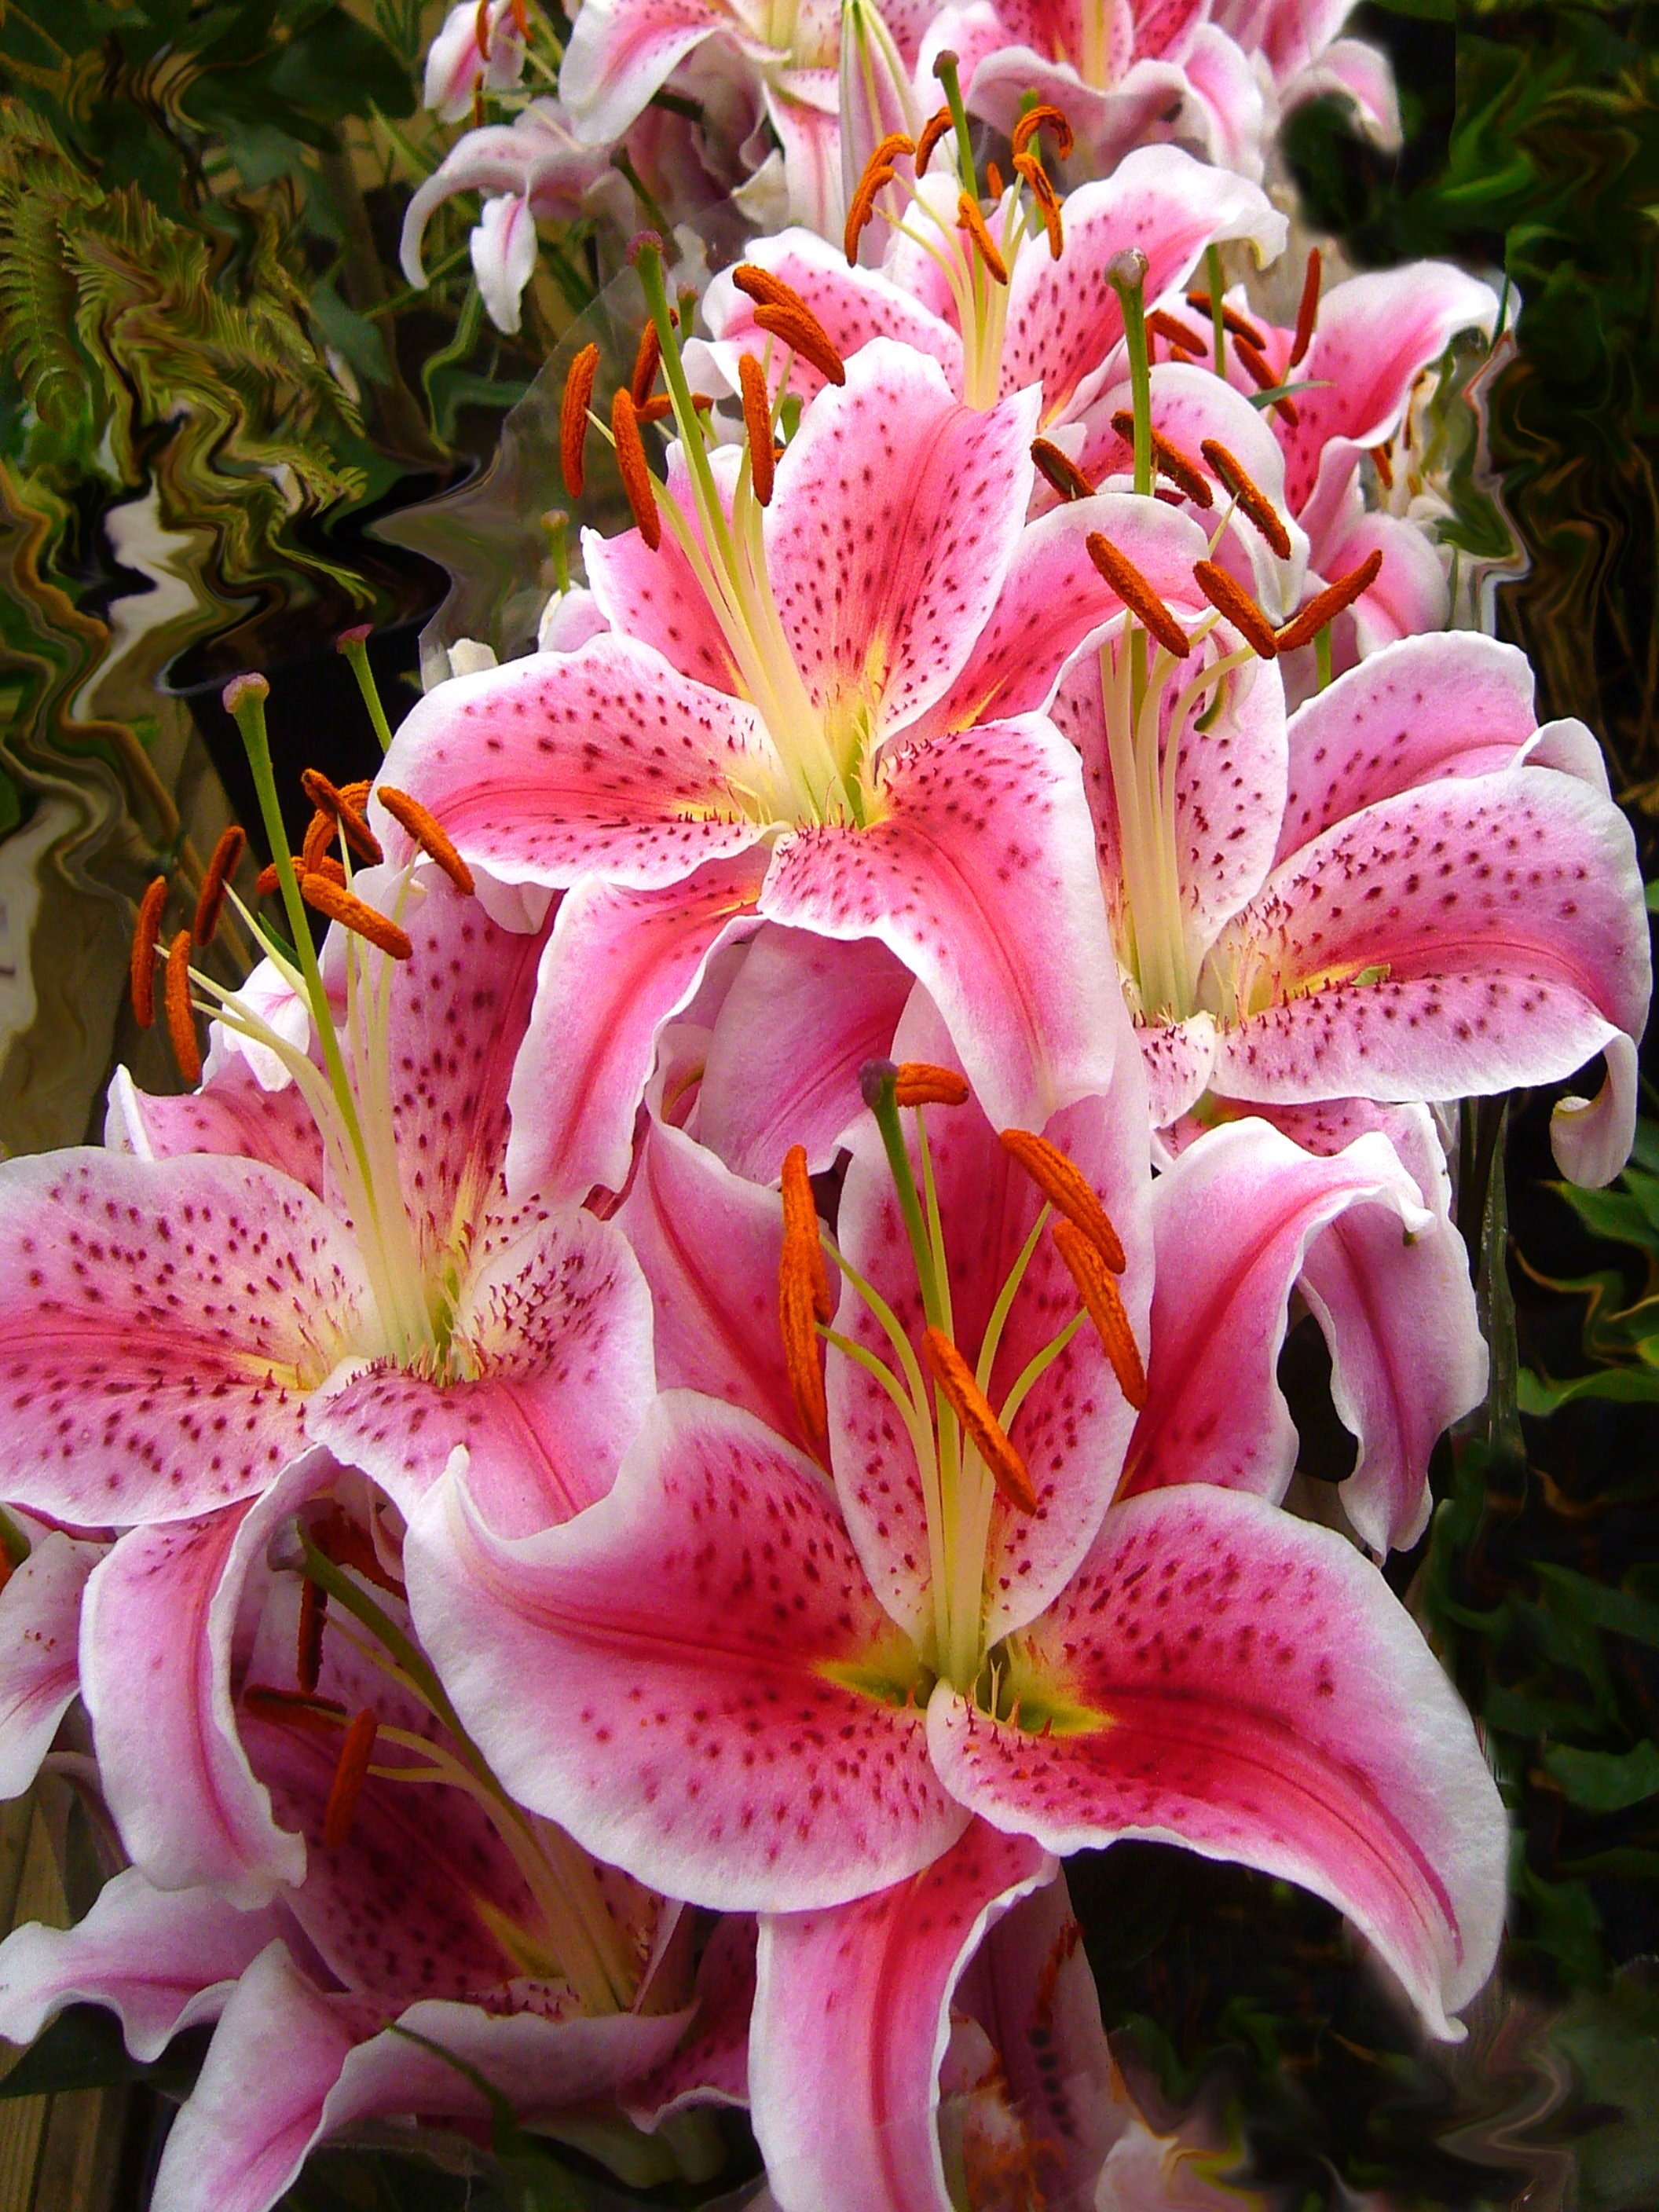
plant, flower, summer, floral, botany, pink, flowers, lilies, lily, flowering plant, stargazer, land plant